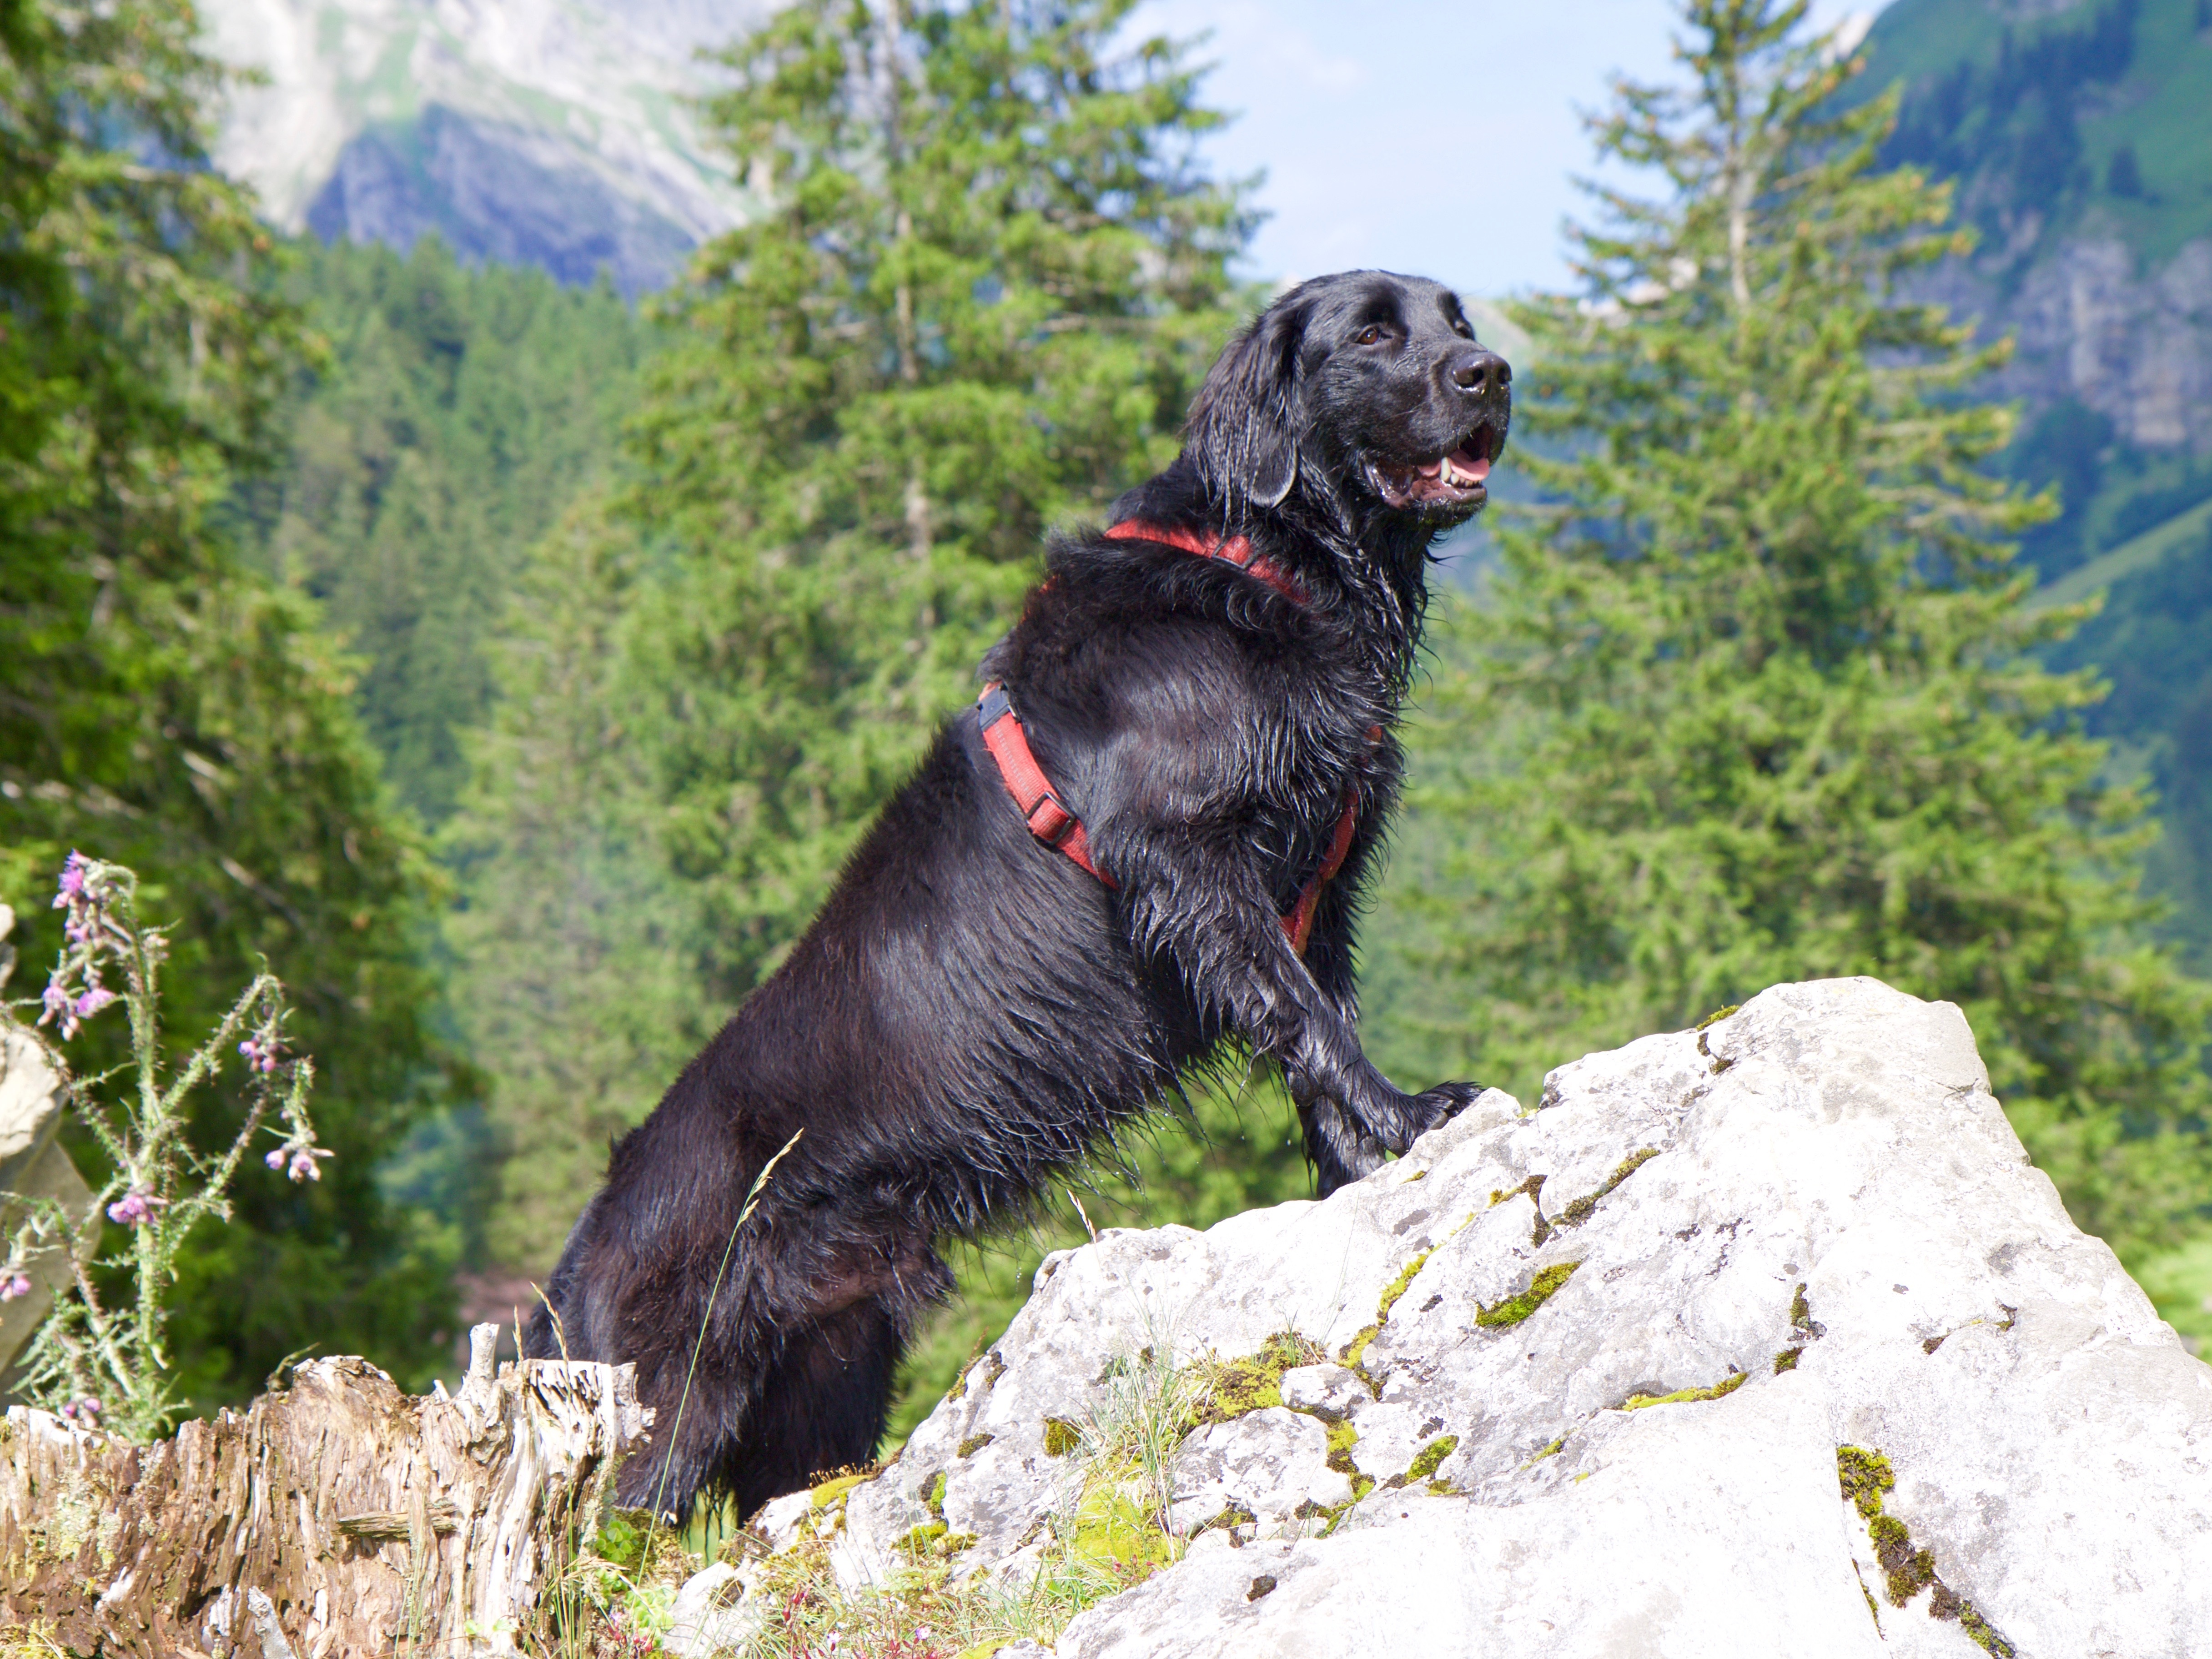
nature, dog, animal, mammal, labrador retriever, newfoundland, flat coated retriever, dog like mammal